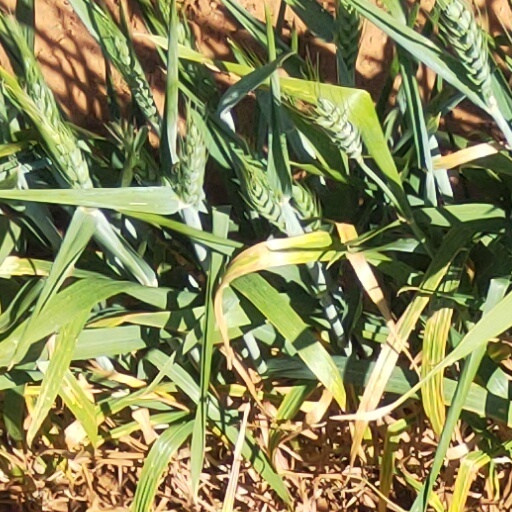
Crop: wheat